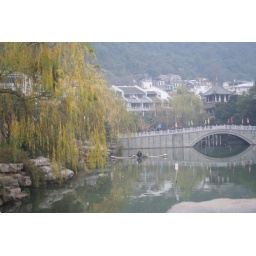
This man cruises an offshoot of the Li River in his bamboo long boat skimming the water for trash.